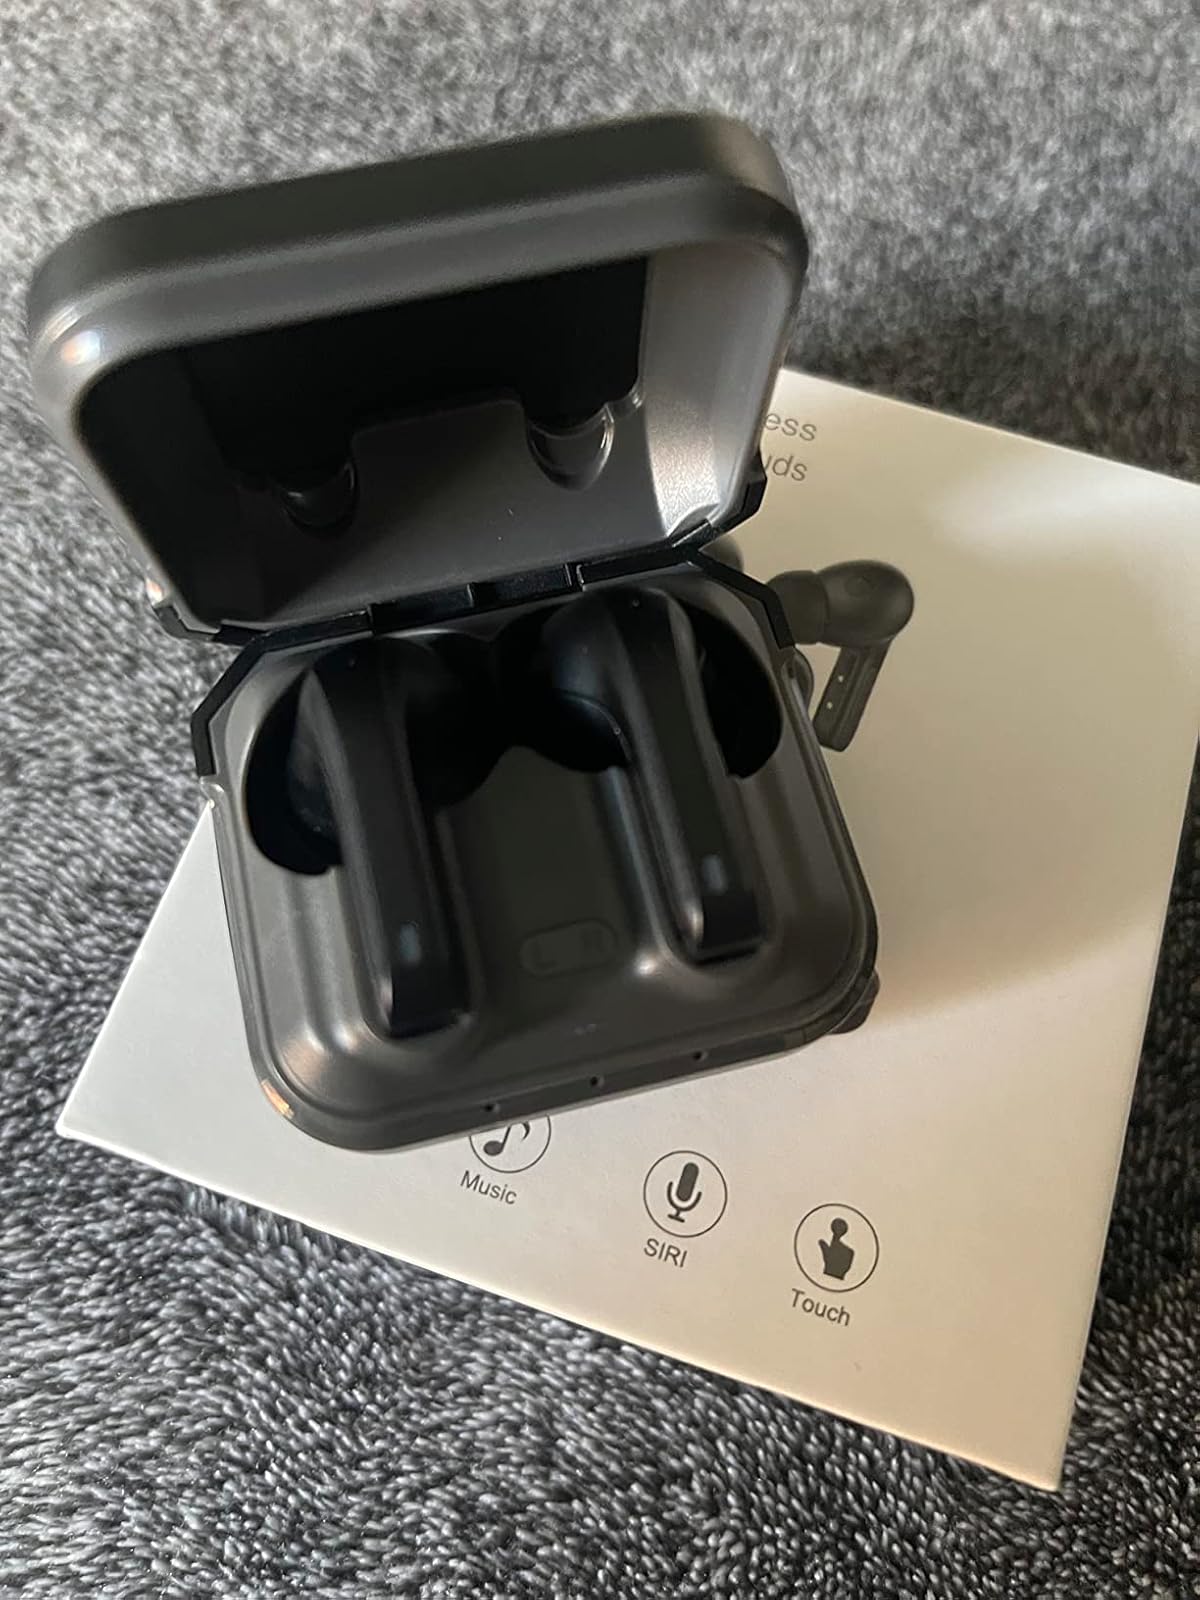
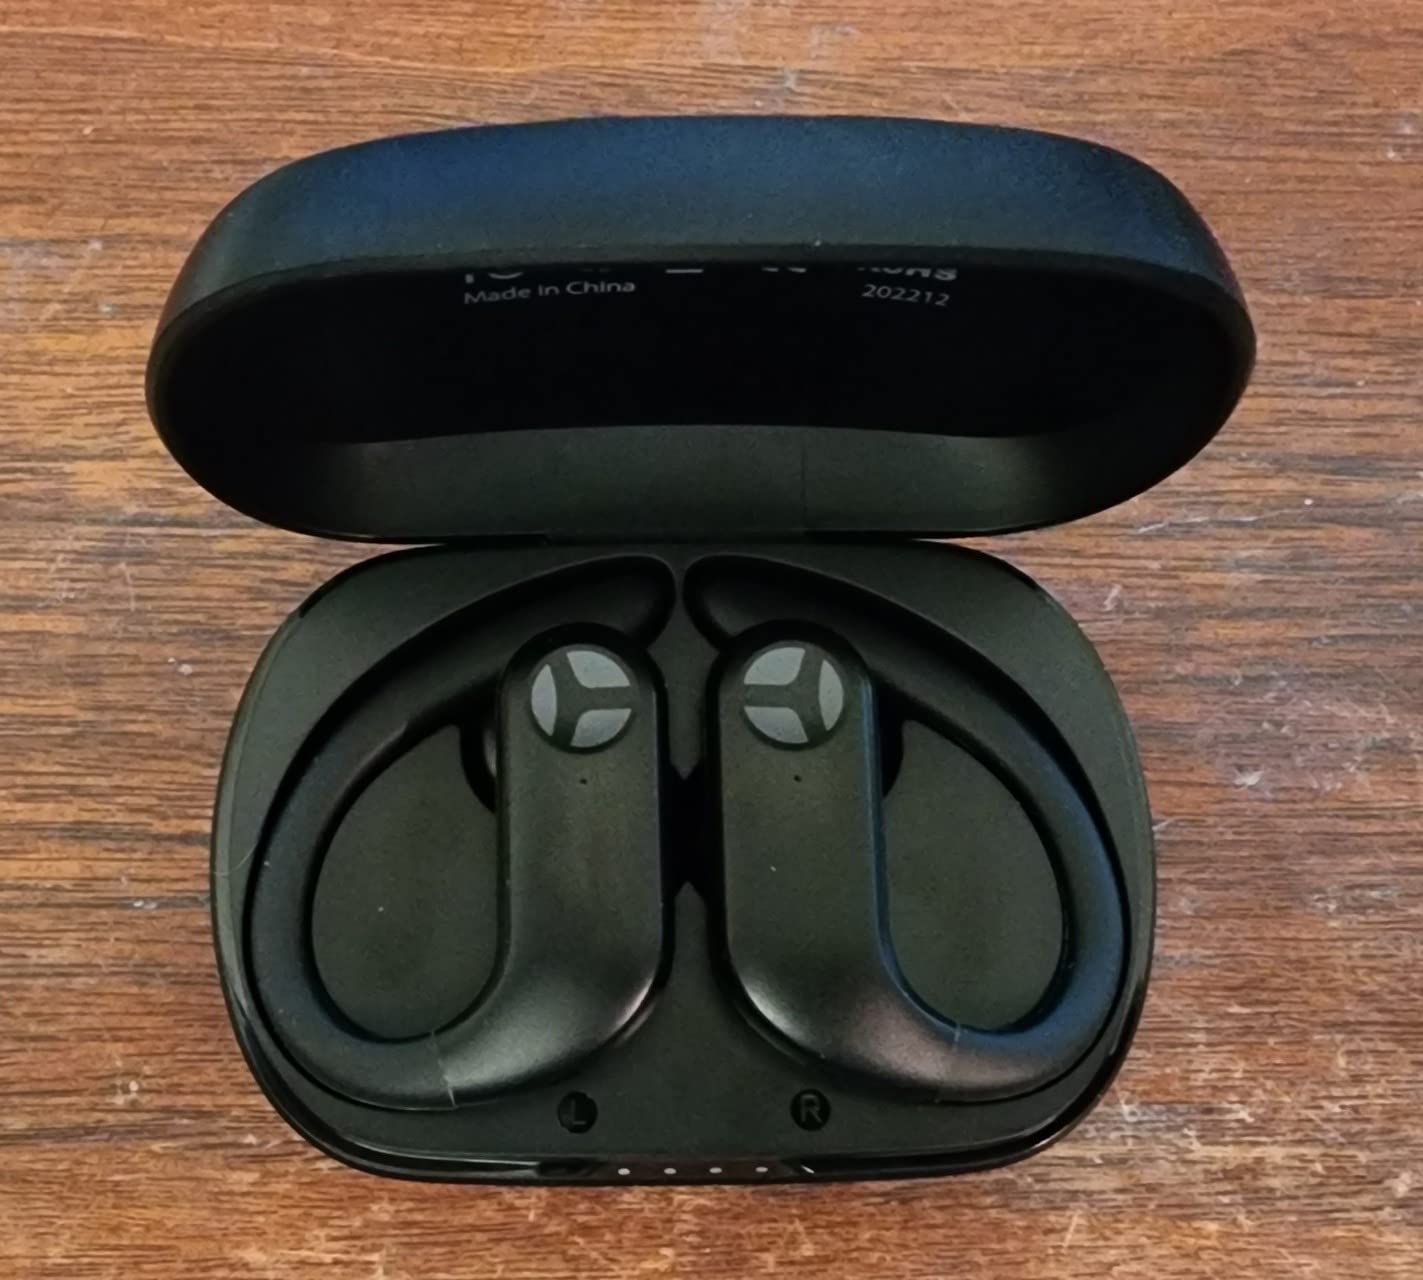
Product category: earbuds
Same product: no